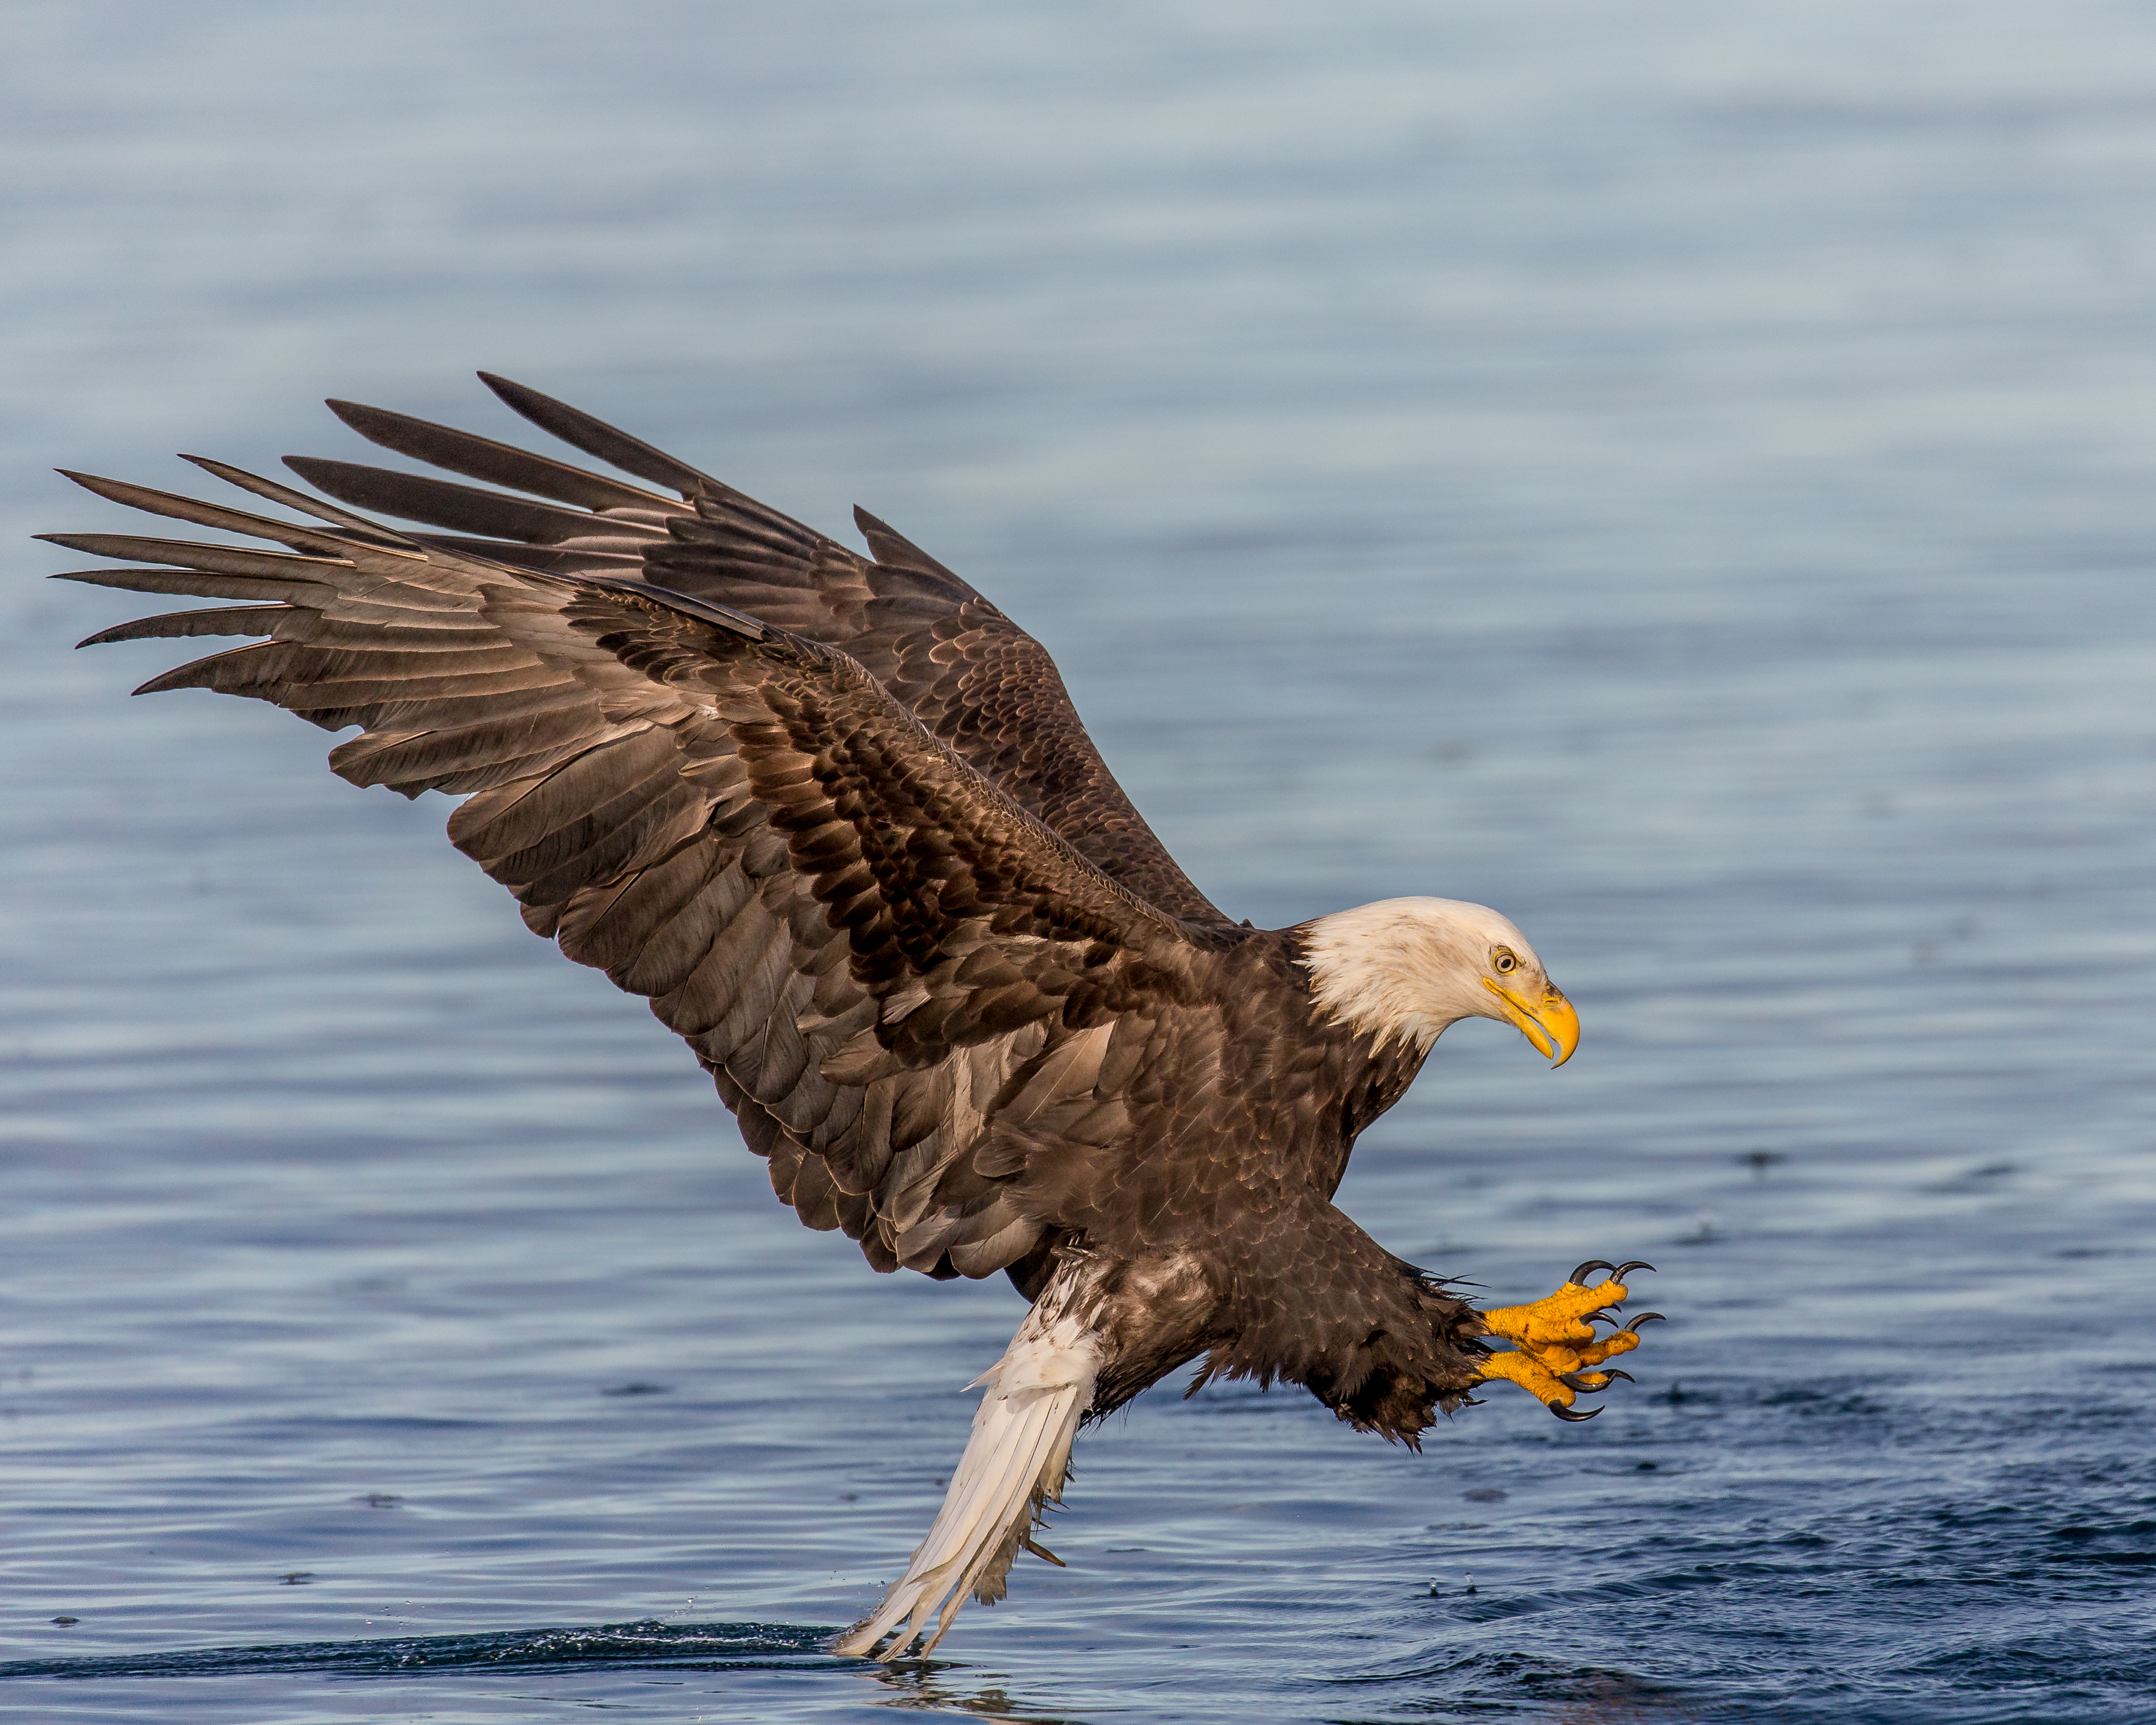
bird, wing, wildlife, beak, fishing, eagle, fauna, bird of prey, bald eagle, vertebrate, alaska, kachemakbay, andymorffew, morffew, naturethroughthelens, baldeagle, feetout, accipitriformes